2019 Turkish local elections

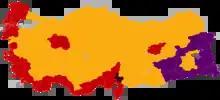
Results of provincial councillors

The 2019 local elections were the second to be held following the 2013 Turkish local government reorganisation, which merged several municipalities and substantially reduced the number of councillors and mayors elected. Mayors and councillors are elected separately. District municipalities consist of two types; actual district municipalities (of which there are 921) and 397 town municipalities that serve even smaller settlements in rural provinces. The elected positions are shown below.